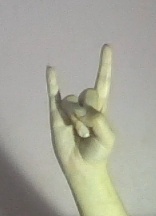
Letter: la